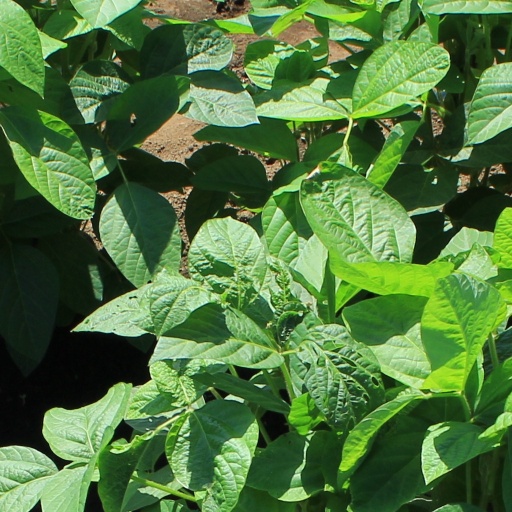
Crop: soybean